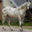
Label: horse